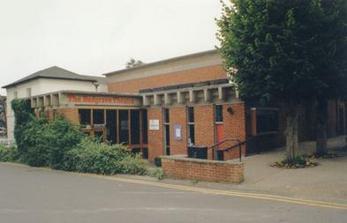
Building: Redgrave Theatre, Farnham
Country: United Kingdom
Year built: 1974
51°12′58″N 0°47′40″W / 51.2160°N 0.7945°W / 51.2160; -0.7945 Entrance to the Redgrave Theatre in 1995 The Redgrave Theatre was a theatre in Farnham in Surrey from 1974 to 1998. The theatre, named after Sir Michael Redgrave , had regular repertory seasons and also staged a variety of plays and musical productions until financial difficulties forced it to close. Now demolished, the surrounding site is under redevelopment. In January 2018, the Redgrave Theatre was finally approved for demolition. The theatre was demolished to make room for the "Brightwells Yard development". History and present day A modern, purpose-built theatre designed by architect Frank Rutter, the Redgrave Theatre replaced the Castle Theatre in Farnham which had opened for Farnham Repertory Company in 1941, and which operated as a weekly repertory theatre. Eventually, Farnham Repertory Company outgrew its premises and moved to the newly built Redgrave Theatre in 1973. The first Artistic Director was Ian Mullins (1929–2014) from 1974 to 1977, followed by David Horlock from 1978 to 1979, Stephen Barry taking the position from 1982 to 1986, Patrick Sandford from 1986 to 1988, Graham Watkins from 1988 to 1994 and Roland Jaquarello from 1994 to 1995. Located in the town's East Street, the Redgrave Theatre was given the family name of actor Sir Michael Redgrave who inaugurated the start of the theatre's construction in September 1971. Judi Dench was among the founding members. The theatre officially opened on 29 May 1974 and commenced with a production of Romeo and Juliet attended by Princess Margaret . Princess Margaret returned to the theatre in 1984 to join the celebrations surrounding the Redgrave's tenth anniversary. She watched a performance of David and Jonathan which had been specially commissioned by local playwright William Douglas-Home and which had George Waring and Sean Bean in the cast. The Redgrave Theatre was mainly funded by the local community at a cost of £260,000 and was built in the grounds of the Grade II listed Brightwell House, which dates to the 1790s, and is attached to the house itself. Brightwell House supplied a restaurant (the Castle Restaurant) and club room, with offices and dressing rooms above. The Redgrave Theatre was built with an orchestra pit for 10 musicians and with a stage equipped with a permanent revolve. The auditorium was a plain concrete structure, fan shaped in a single rake. The theatre's foyer was extended in 1986 but facilities were limited. Among those who appeared at the theatre were Zoë Wanamaker , Stephen Mangan, Fiona Fullerton , Prunella Scales , Tom Watt , Sandra Payne , Philippa Urquhart , David McAlister , Christopher Cazenove , Angharad Rees , Lisa Bowerman , George Waring , Sean Bean , Ian Bartholomew , Stephanie Turner , Gareth Thomas , Christopher Timothy , Maureen Lipman , James Bolam , Bernard Holley , David Hargreaves , Jack McKenzie , Simon Callow , William Gaunt and Rachel Kempson , the widow of Sir Michael Redgrave. The theatre company Cheek by Jowl premiered its production of As You Like It at the theatre in July 1991 before a run at the Lyric Theatre in Hammersmith. A 1991 production of The Seven Descents of Myrtle at the Redgrave starring Kit Hollerbach as Myrtle and Stephen Hattersley as Chicken led to Hattersley winning Best Actor 1991 in the TMA Awards for his performance. In 1981, the Redgrave Theatre staged the first revival of Noël Coward 's Cavalcade in a production directed by David Horlock (1942–1990) and with a cast of 12 professional actors and 300 amateur performers. The production was filmed by the BBC and shown in 1982 as a two-part documentary, Cavalcade – A Backstage Story . Present day As of March 2019, the theatre is in the process of being demolished, this is to make way for the "Brightwells yard development” Whilst numerous attempts of protest was made to stop the theatre being demolished, it was eventually approved and the demolition is so far successful. Neglect The theatre entrance in 2016 The derelict Redgrave Theatre (left) and Brightwell House (right) in 2016 By the 1990s interest in repertory theatre had declined and after closing down completely for a period Waverley Borough Council took over the theatre and began to show films and to stage plays which did not appeal to local audiences. Roland Jaquarello was appointed Artistic Director in 1994 but he was only able to direct one season, the "incomprehensible" The Playboy of the Western World , a commercial failure, before the theatre "went dark", temporarily closing in January 1995. Having endured long-term underfunding with a smaller than average subsidy, the theatre made large financial losses during its final years and in 1998 the Council decided to permanently close the theatre and to demolish the building and develop the area. The Farnham Theatre Association (FTA) campaigned to either save the theatre or have a similar venue built in the town. The proposed developer of the East Street site, Crest Nicholson, has said the scheme will help to revitalise an under-used part of the area and will see the creation of more than 200 homes and more than 800 new jobs. Full planning permission to develop the Brightwell House site was granted in 2008 in a scheme that included 239 residential units, a multi-screen cinema, together with retail and restaurant units. Listed building consent to demolish the Redgrave Theatre had been granted on two previous occasions, and both times it expired without implementation. In January 2015, permission was again given by Waverley Borough Council for the demolition of the theatre and conversion of Brightwell House, but campaigners again objected. The actor Simon Callow , who had appeared at the theatre, lent his support to the campaign to save it. References